Saga Becker

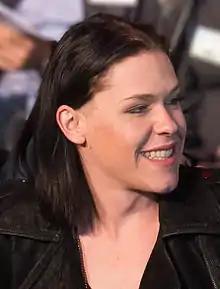
Saga Becker in 2015

Saga Becker (born 1988) is a Swedish actress. Becker is known for her performance as Sebastian in "Something Must Break" (2014) for which she was nominated for a Rising Star Award at the Stockholm Film Festival in 2014 and won a Guldbagge Award for Best Female Lead Role in 2015.